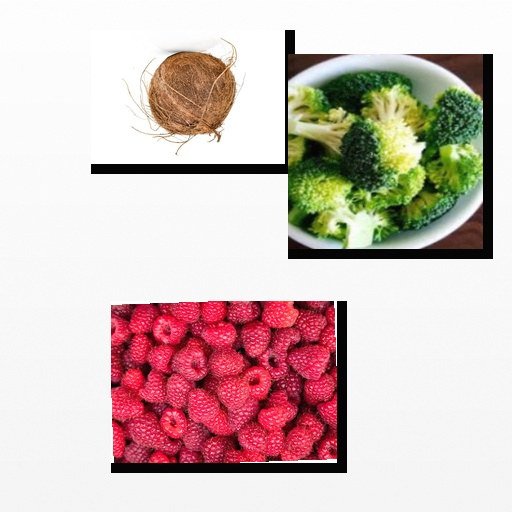
Food items: coconut, broccoli, raspberry